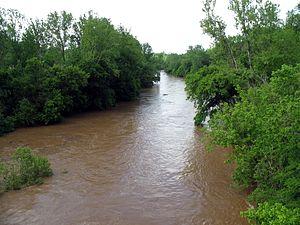
La rivière Rapidan est le plus grand affluent de la rivière Rappahannock en Virginie dans le centre-nord. Les deux rivières convergent juste à l'ouest de la ville de Fredericksburg.